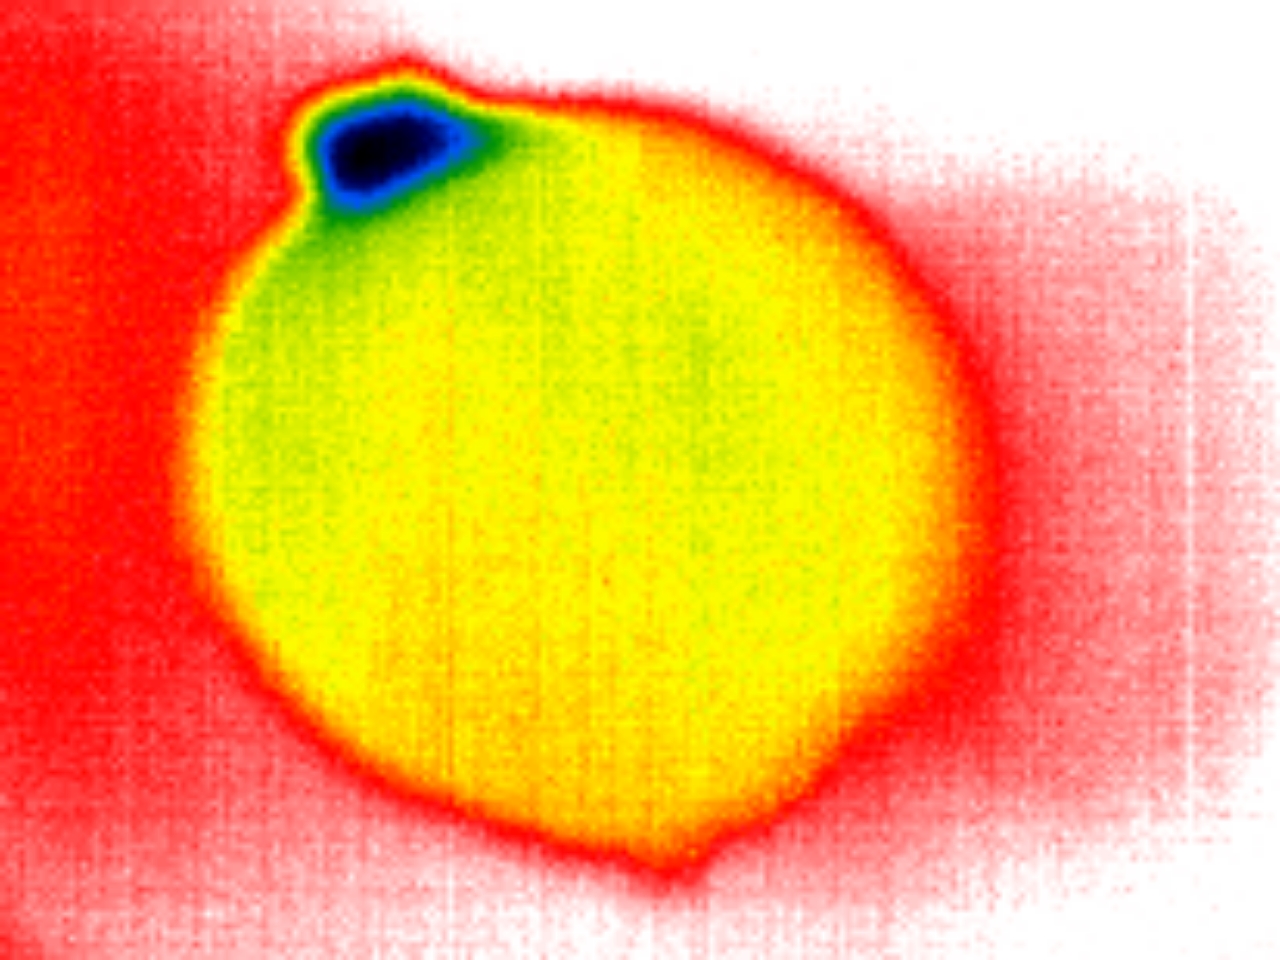
Label: No Defect